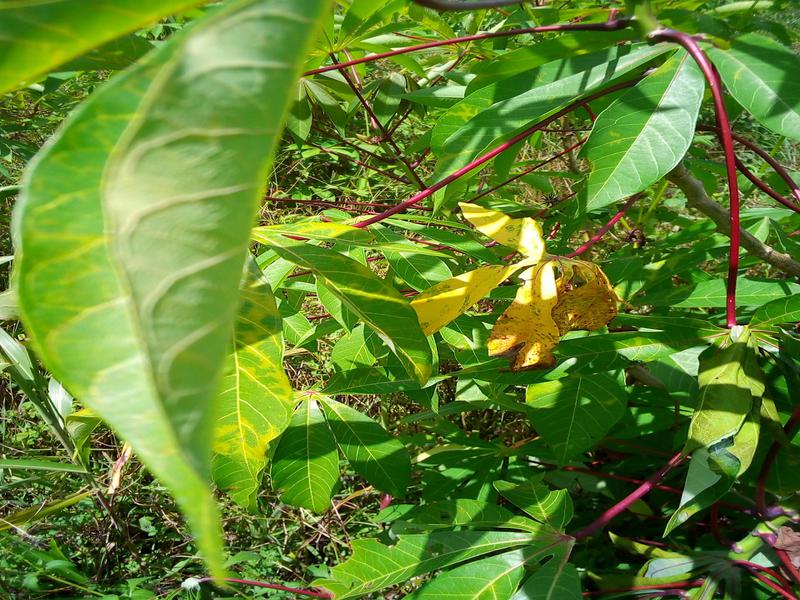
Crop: cassava
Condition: brown_streak_disease